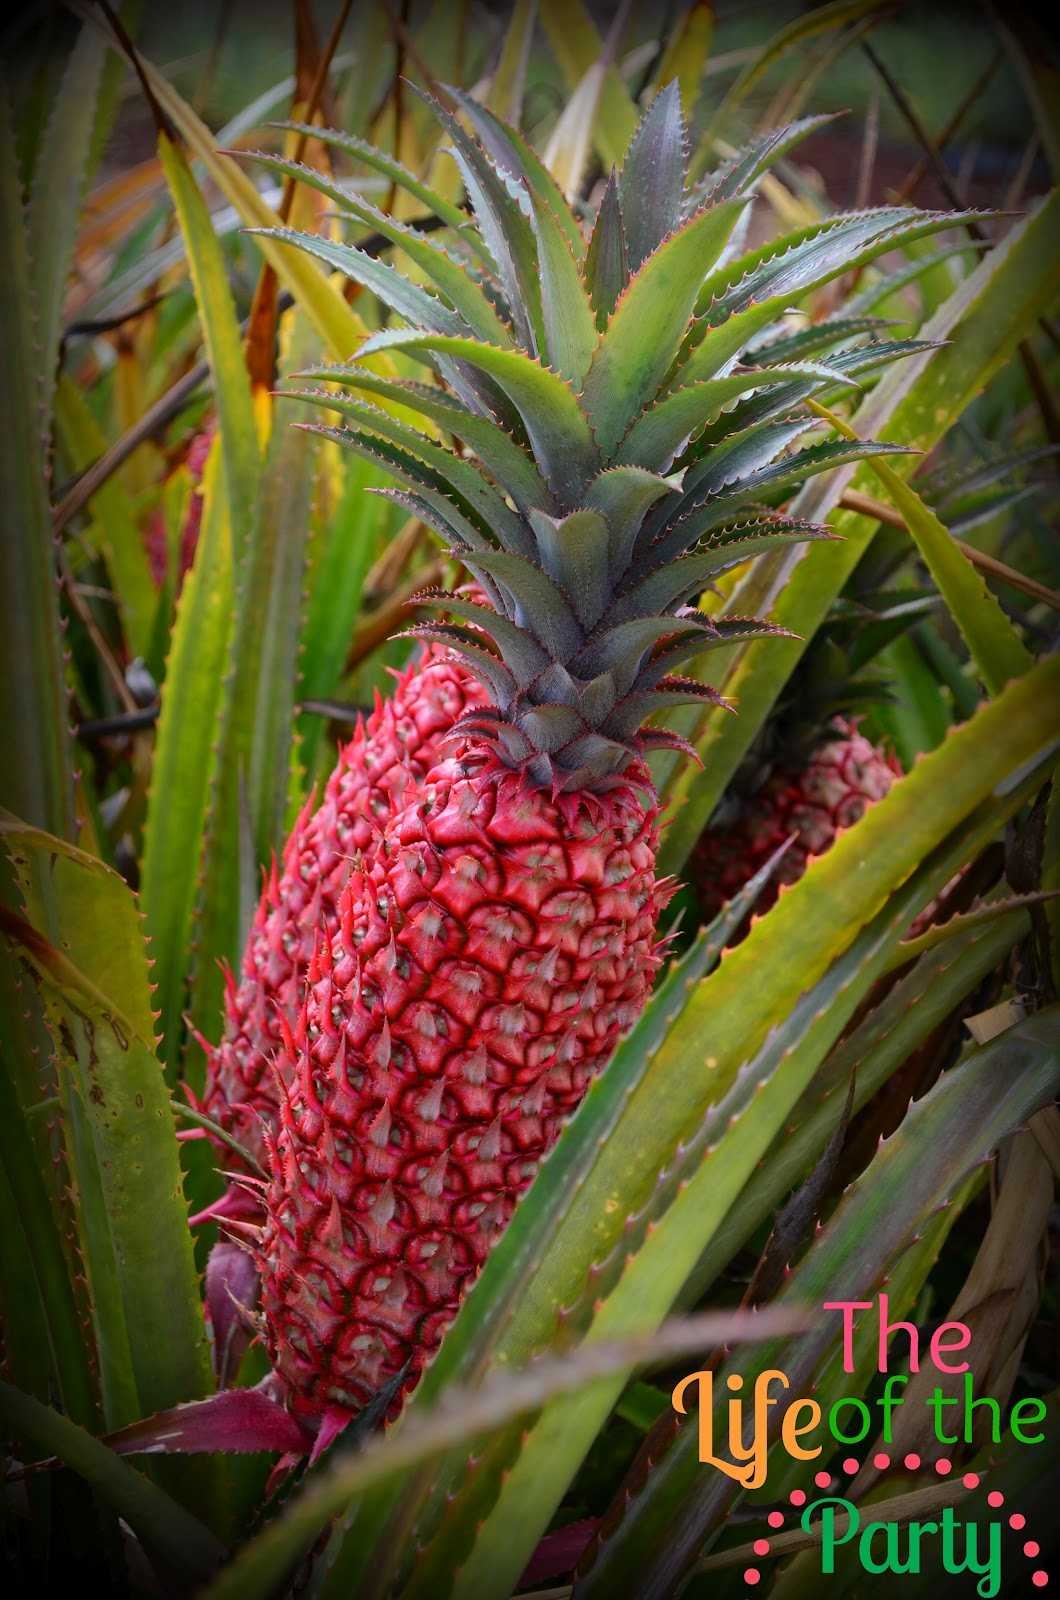
Label: Pineapple